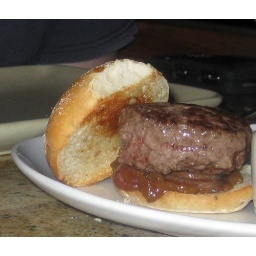
Picco in Larkspur, CA - grass fed mini burgers, caramelized onion, mushroom, pt. reyes blue cheese sauce